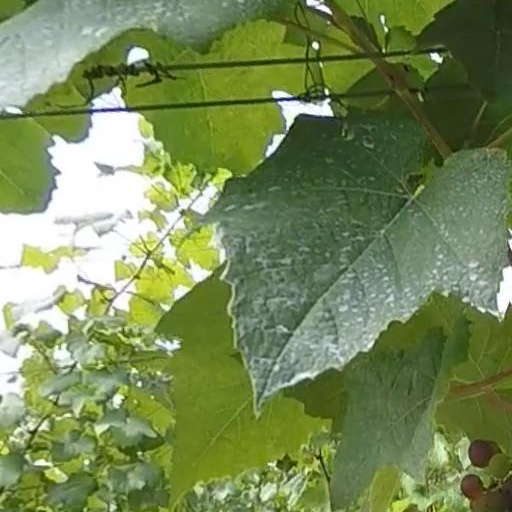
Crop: grape